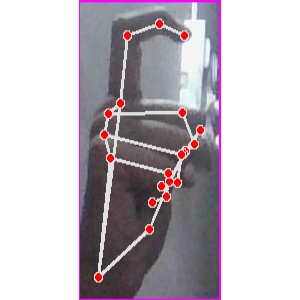
अक्षर: ट